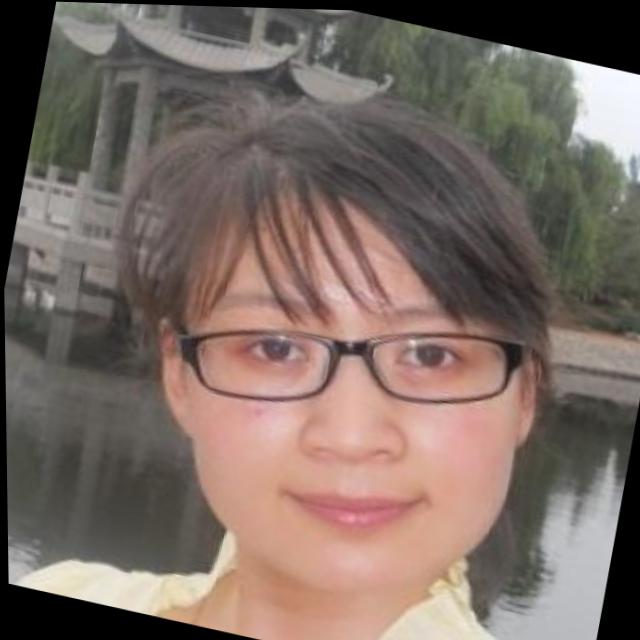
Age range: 21-44